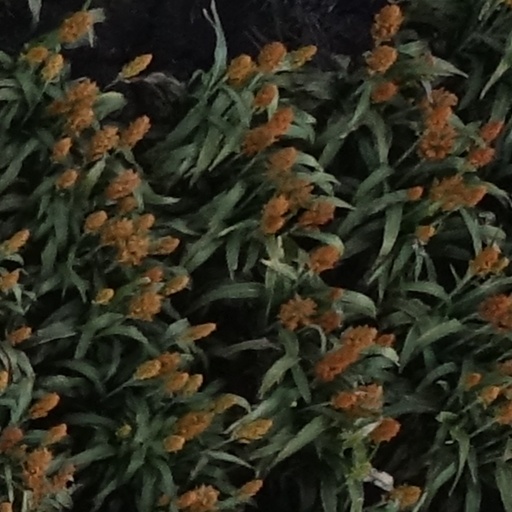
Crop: sorghum